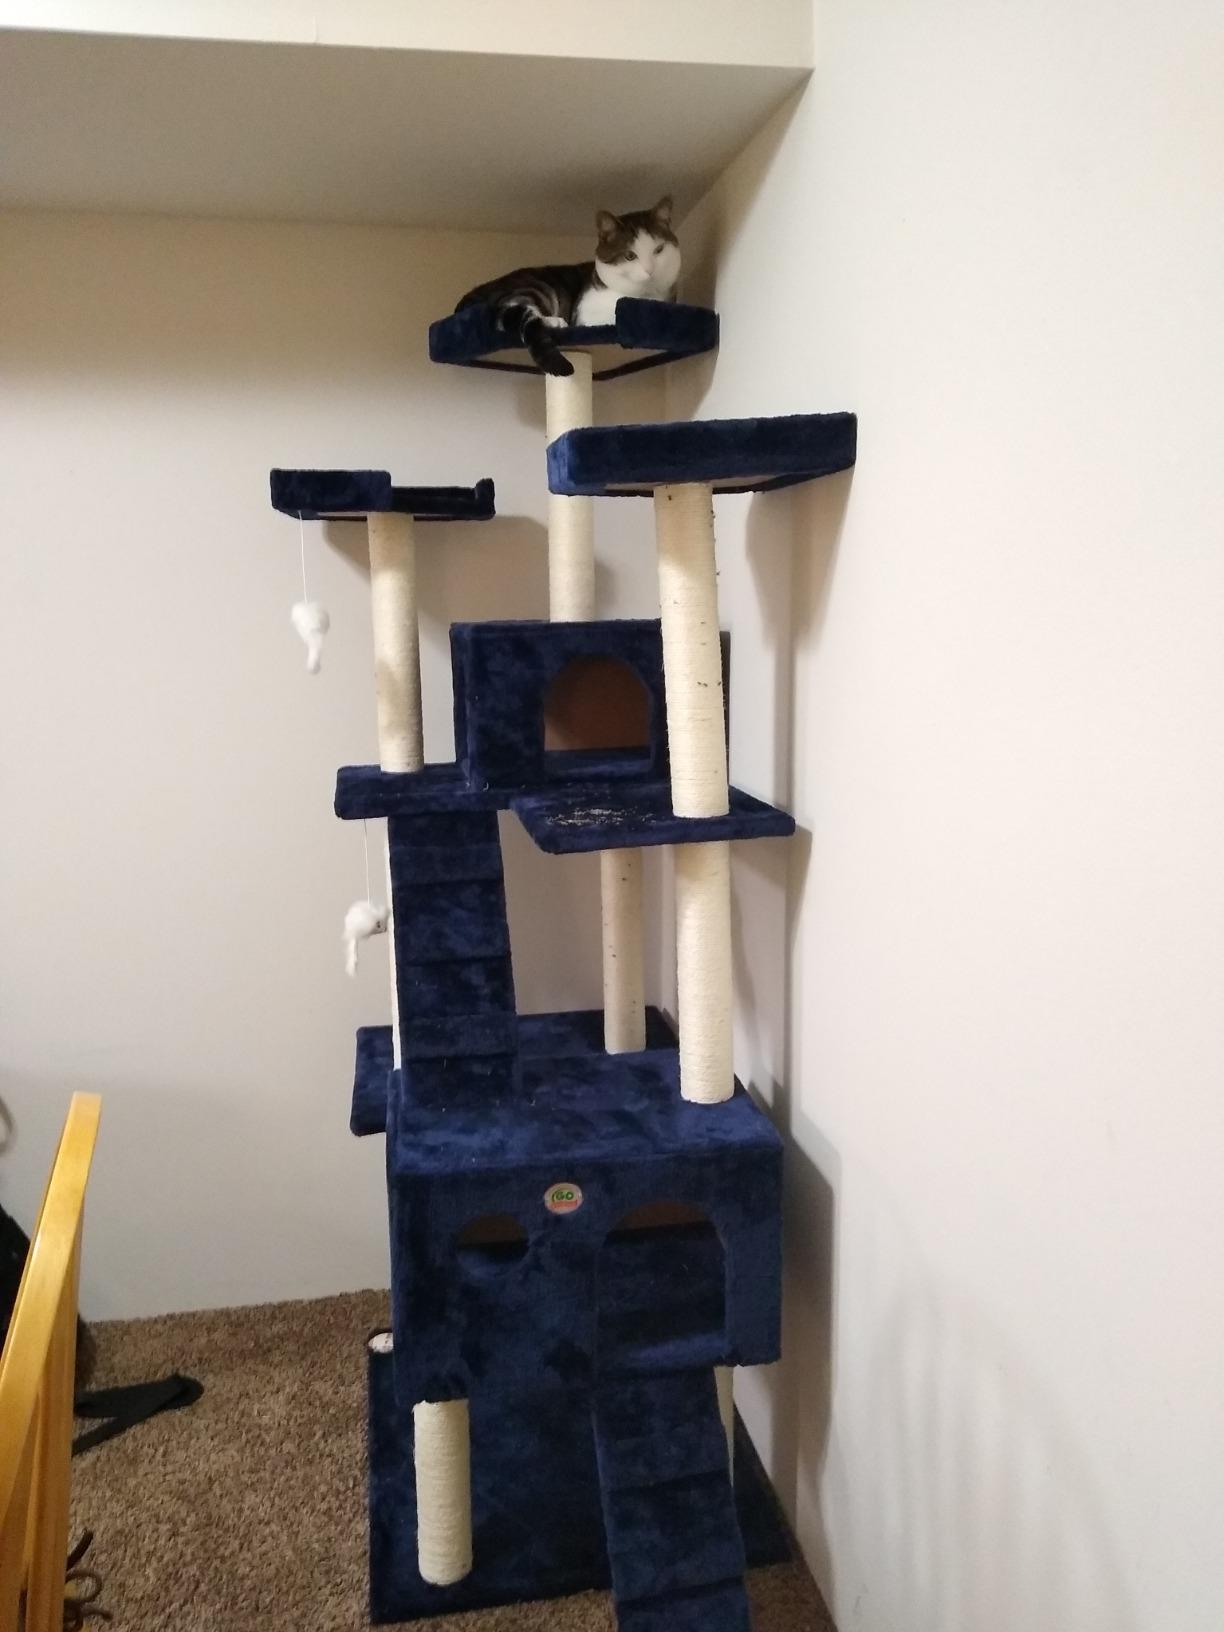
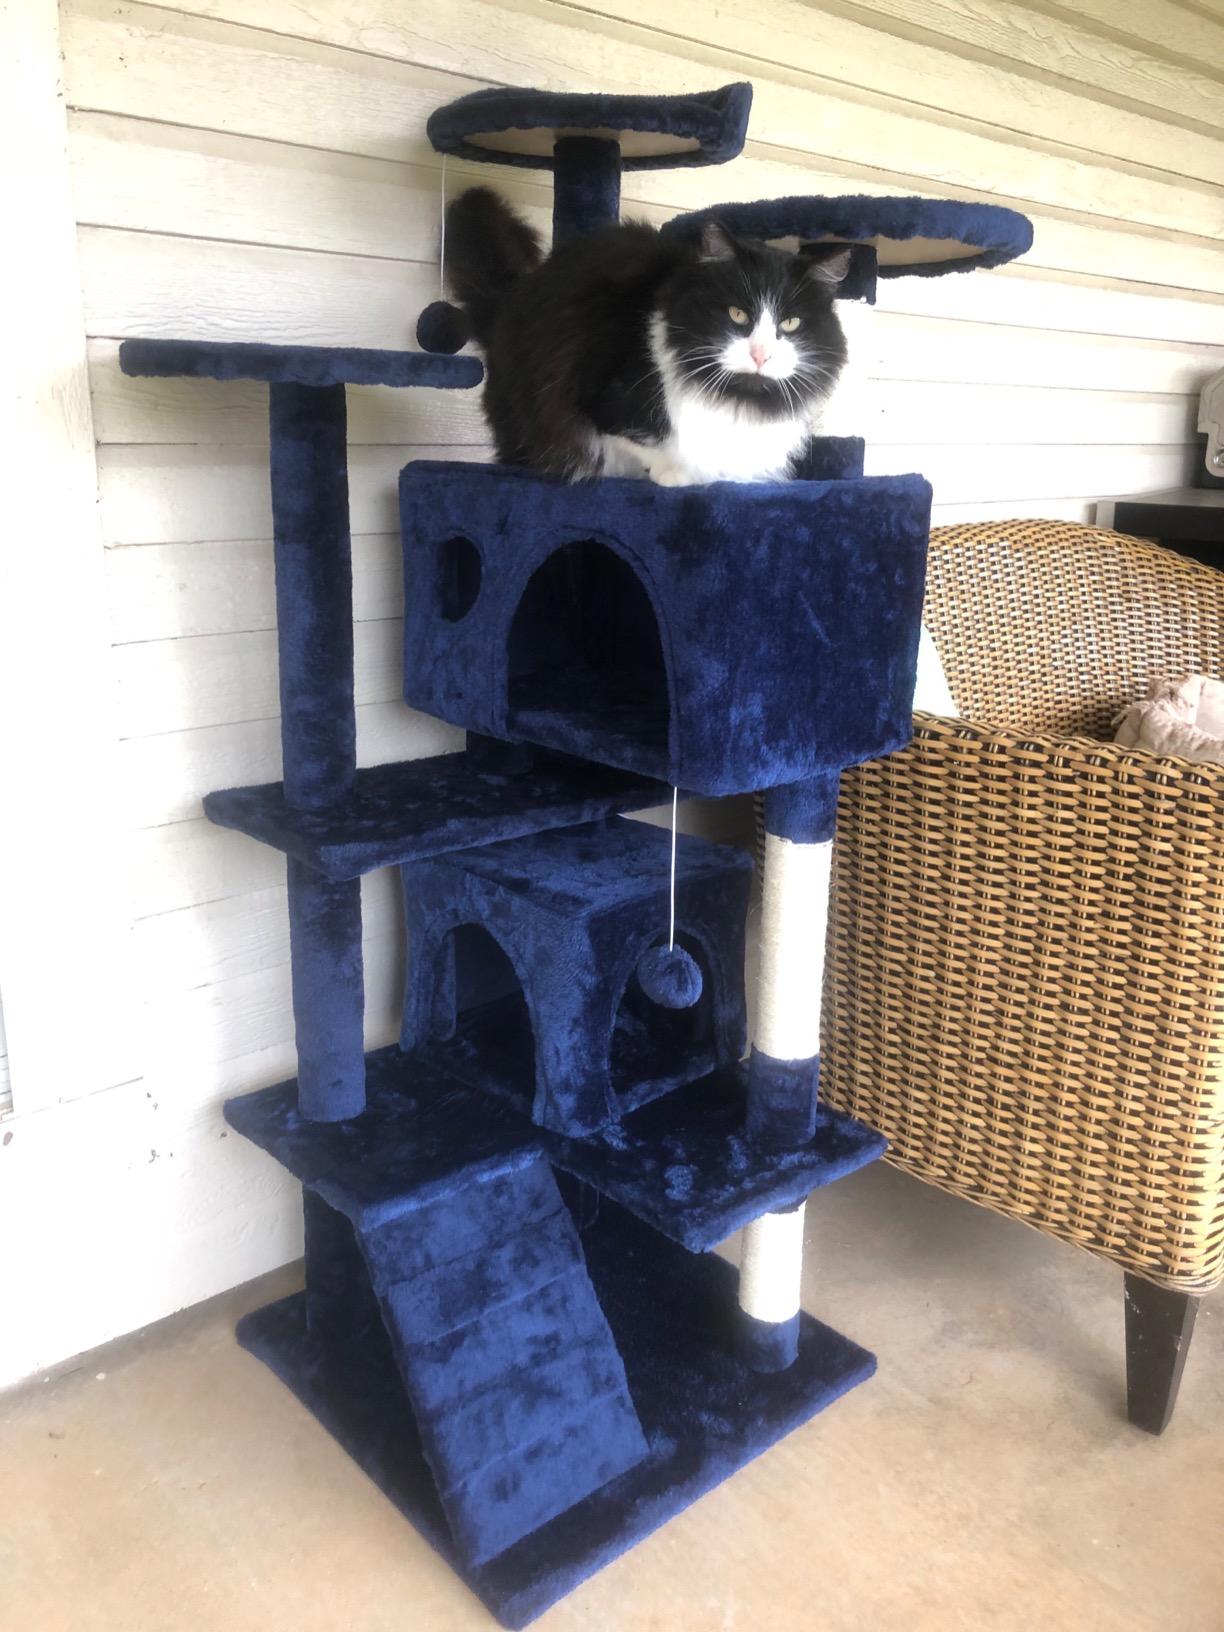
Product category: items_cat tree
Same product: no